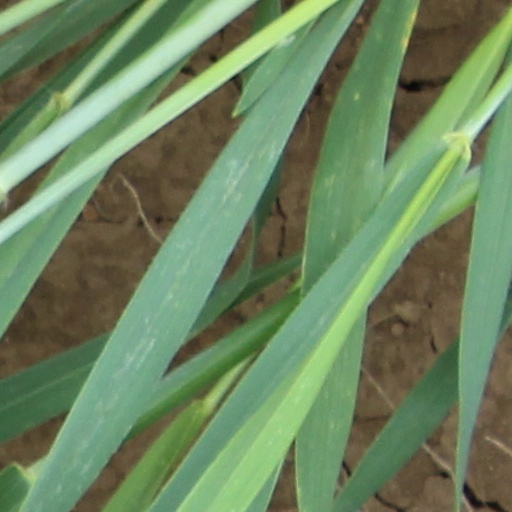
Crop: wheat